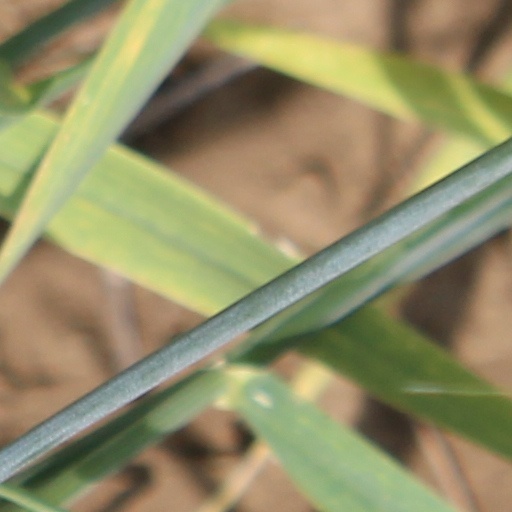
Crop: wheat